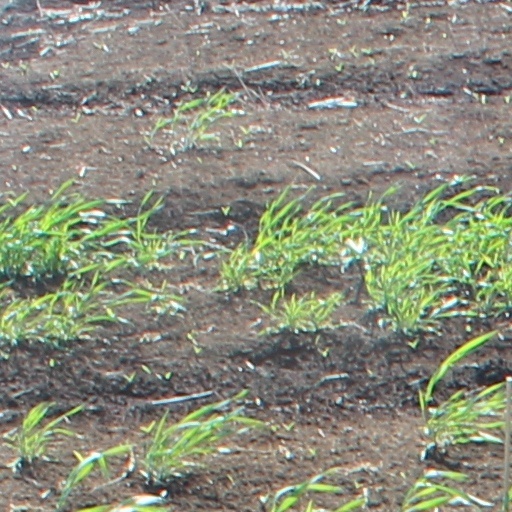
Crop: wheat